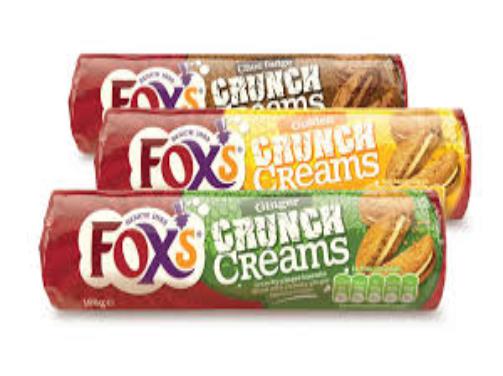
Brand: Fox's Biscuits
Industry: Food